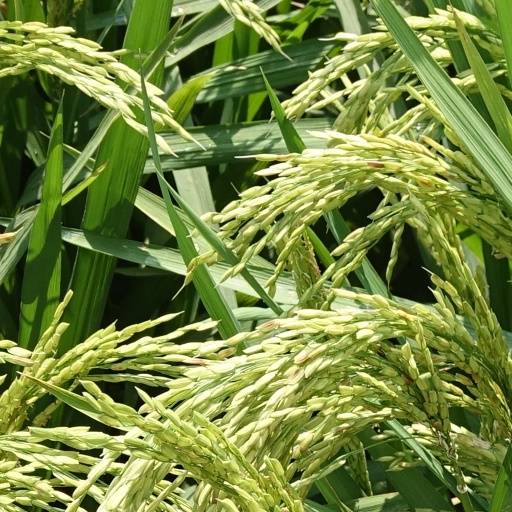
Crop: rice